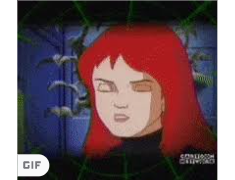
Portrait style: Cartoon Portrait